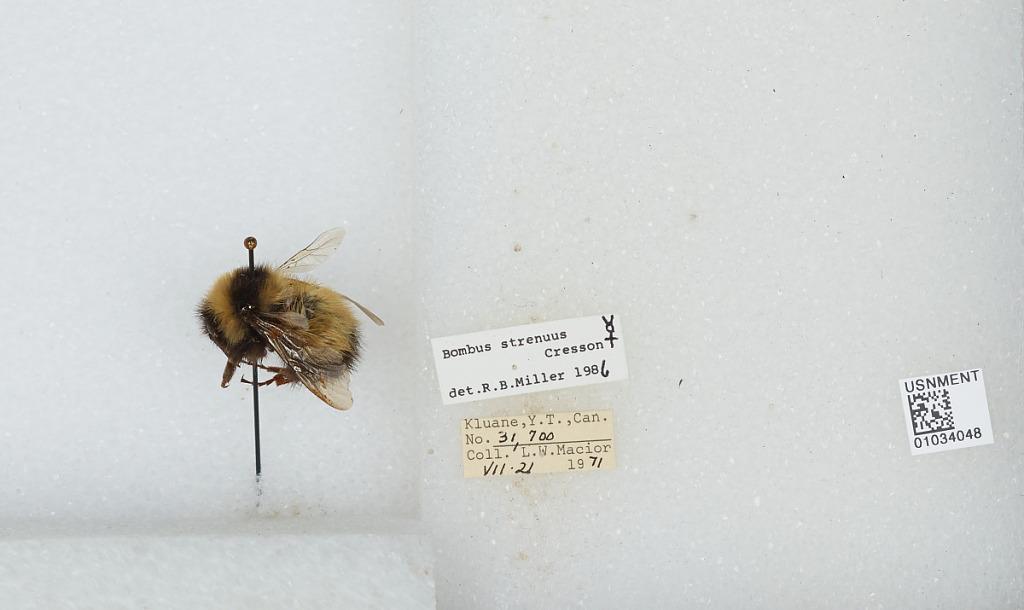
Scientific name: Bombus (Alpinobombus) neoboreus Sladen
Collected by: L. Macior
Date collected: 1971-7-21
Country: Canada
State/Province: Yukon Territory
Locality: Kluane
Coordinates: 60.75, -139.5
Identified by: Miller, R. B.